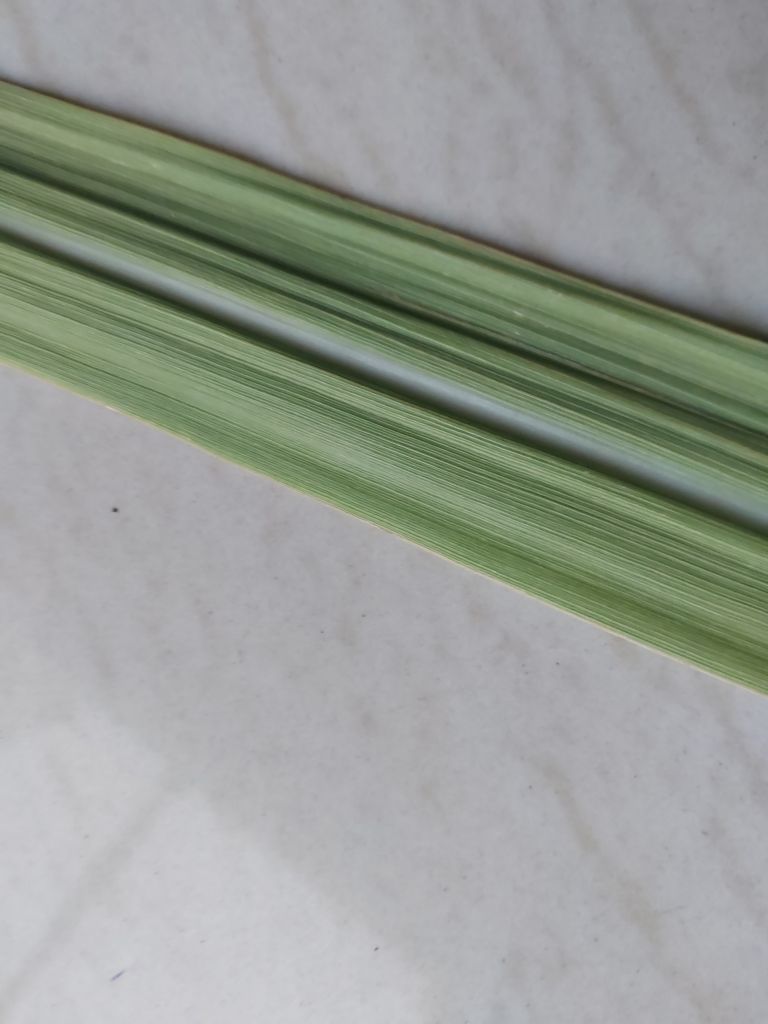
Label: Viral Disease